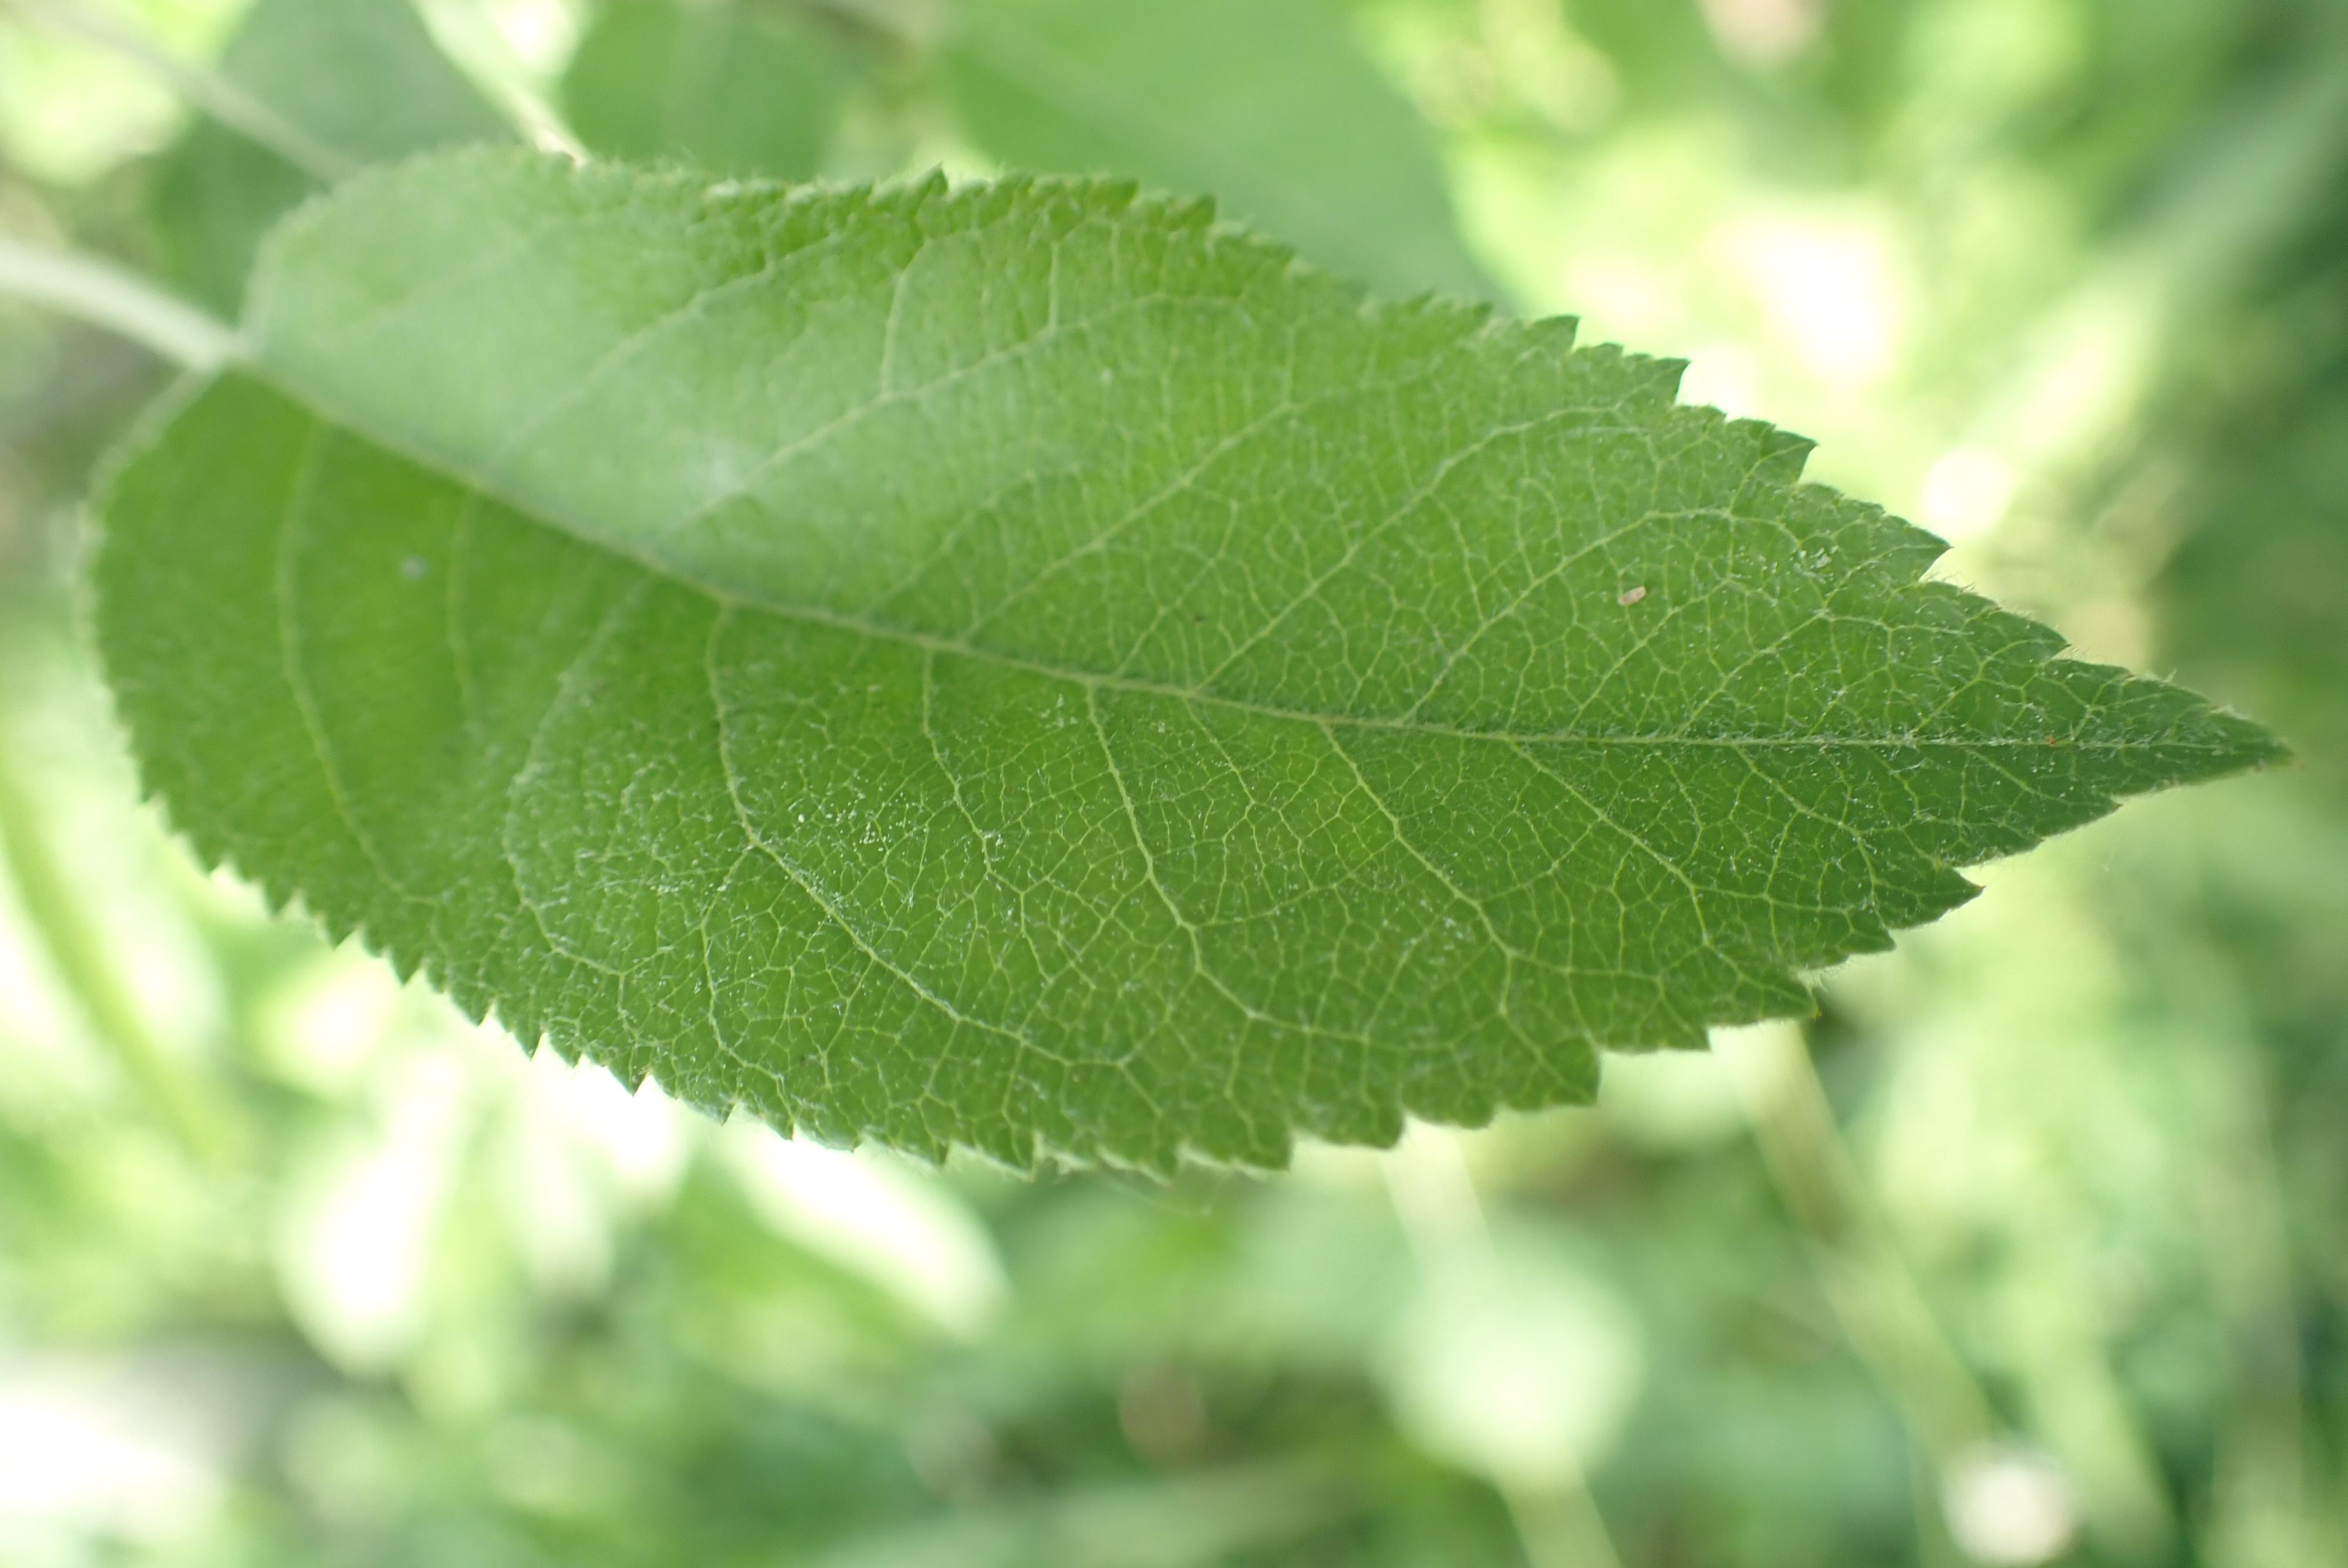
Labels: healthy